The Disney Gallery

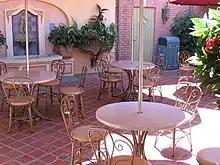
Patio area of the Disney Gallery

The Disney Gallery opened on July 11, 1987, and featured an exhibit called "The Art of Disneyland 1955–1987." The Gallery was unique in all of Disneyland because it was the only location that was listed as both an attraction and a merchandise location on the park's map. The Cast Members who worked the location were from the park's Merchandise division, but were specially trained to run the Gallery as a museum. Cast Members were also encouraged to give guests free tours of the Gallery during slower periods—informing guests of the facility's history as well as the current exhibition.